Šu

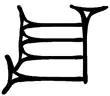
Cuneiform sign for šu, qat, and Sumerogram ŠU.

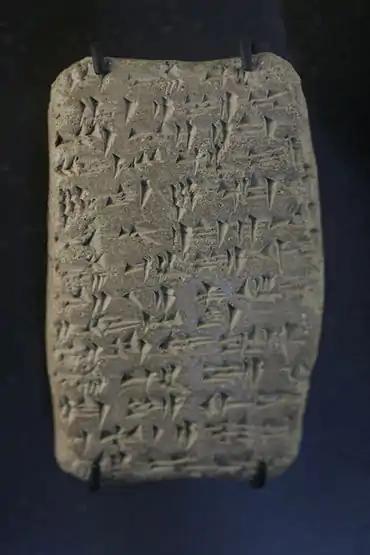
Amarna letter EA 364-("Obverse"), Ayyab to Pharaoh, ""Justified War""; line 5: "7 times 7", "7 šu 7".(High Resolution expandable photo)

The cuneiform šu sign is a common, multi-use syllabic and alphabetic sign for "šu", "š", and "u"; it has a subsidiary usage for syllabic "qat"; it also has a majuscule-(capital letter) Sumerogram usage for ŠU, for Akkadian language "qātu", the word for "hand". The cuneiform character "šu" is shaped like a human hand and was created late 4th millennium BC or early 3rd millennium BC.